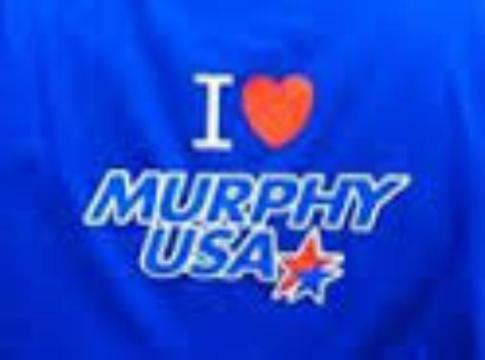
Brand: murphyusa
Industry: Others